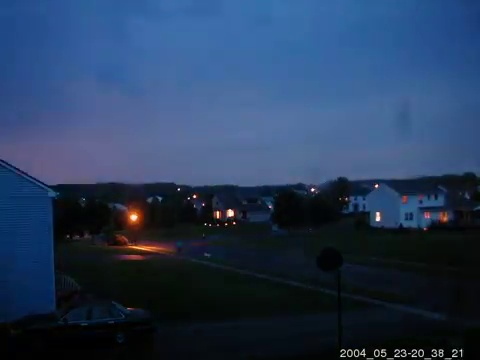
Fire: no
Smoke: no